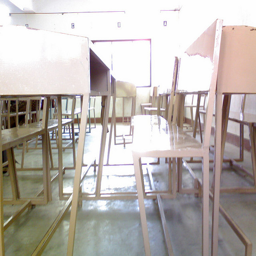
A room filled with lots of wooden desk sitting side by side.
There are several rows of cream colored chairs lined up.
School room with metal tables and chairs in rows.
Many tables and benches sitting in a room.
A room with apparently nothing but chairs and desks.